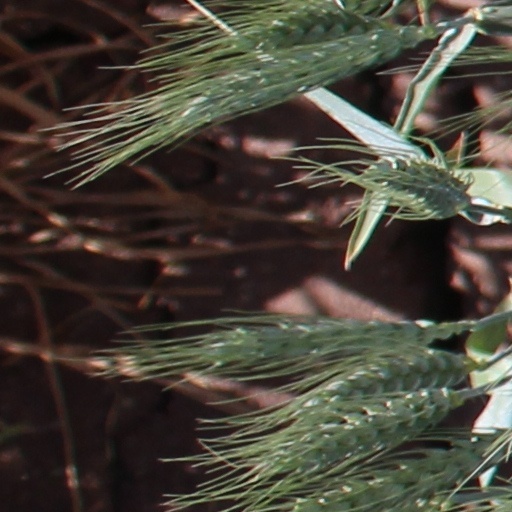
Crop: wheat